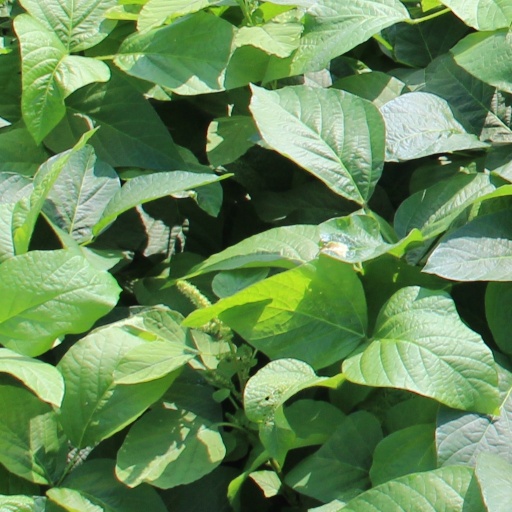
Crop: soybean